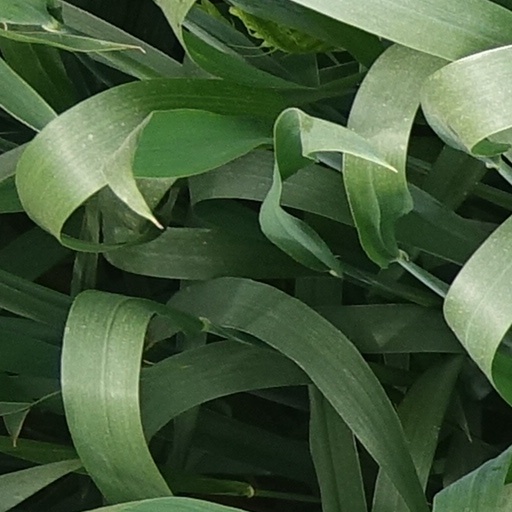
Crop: wheat